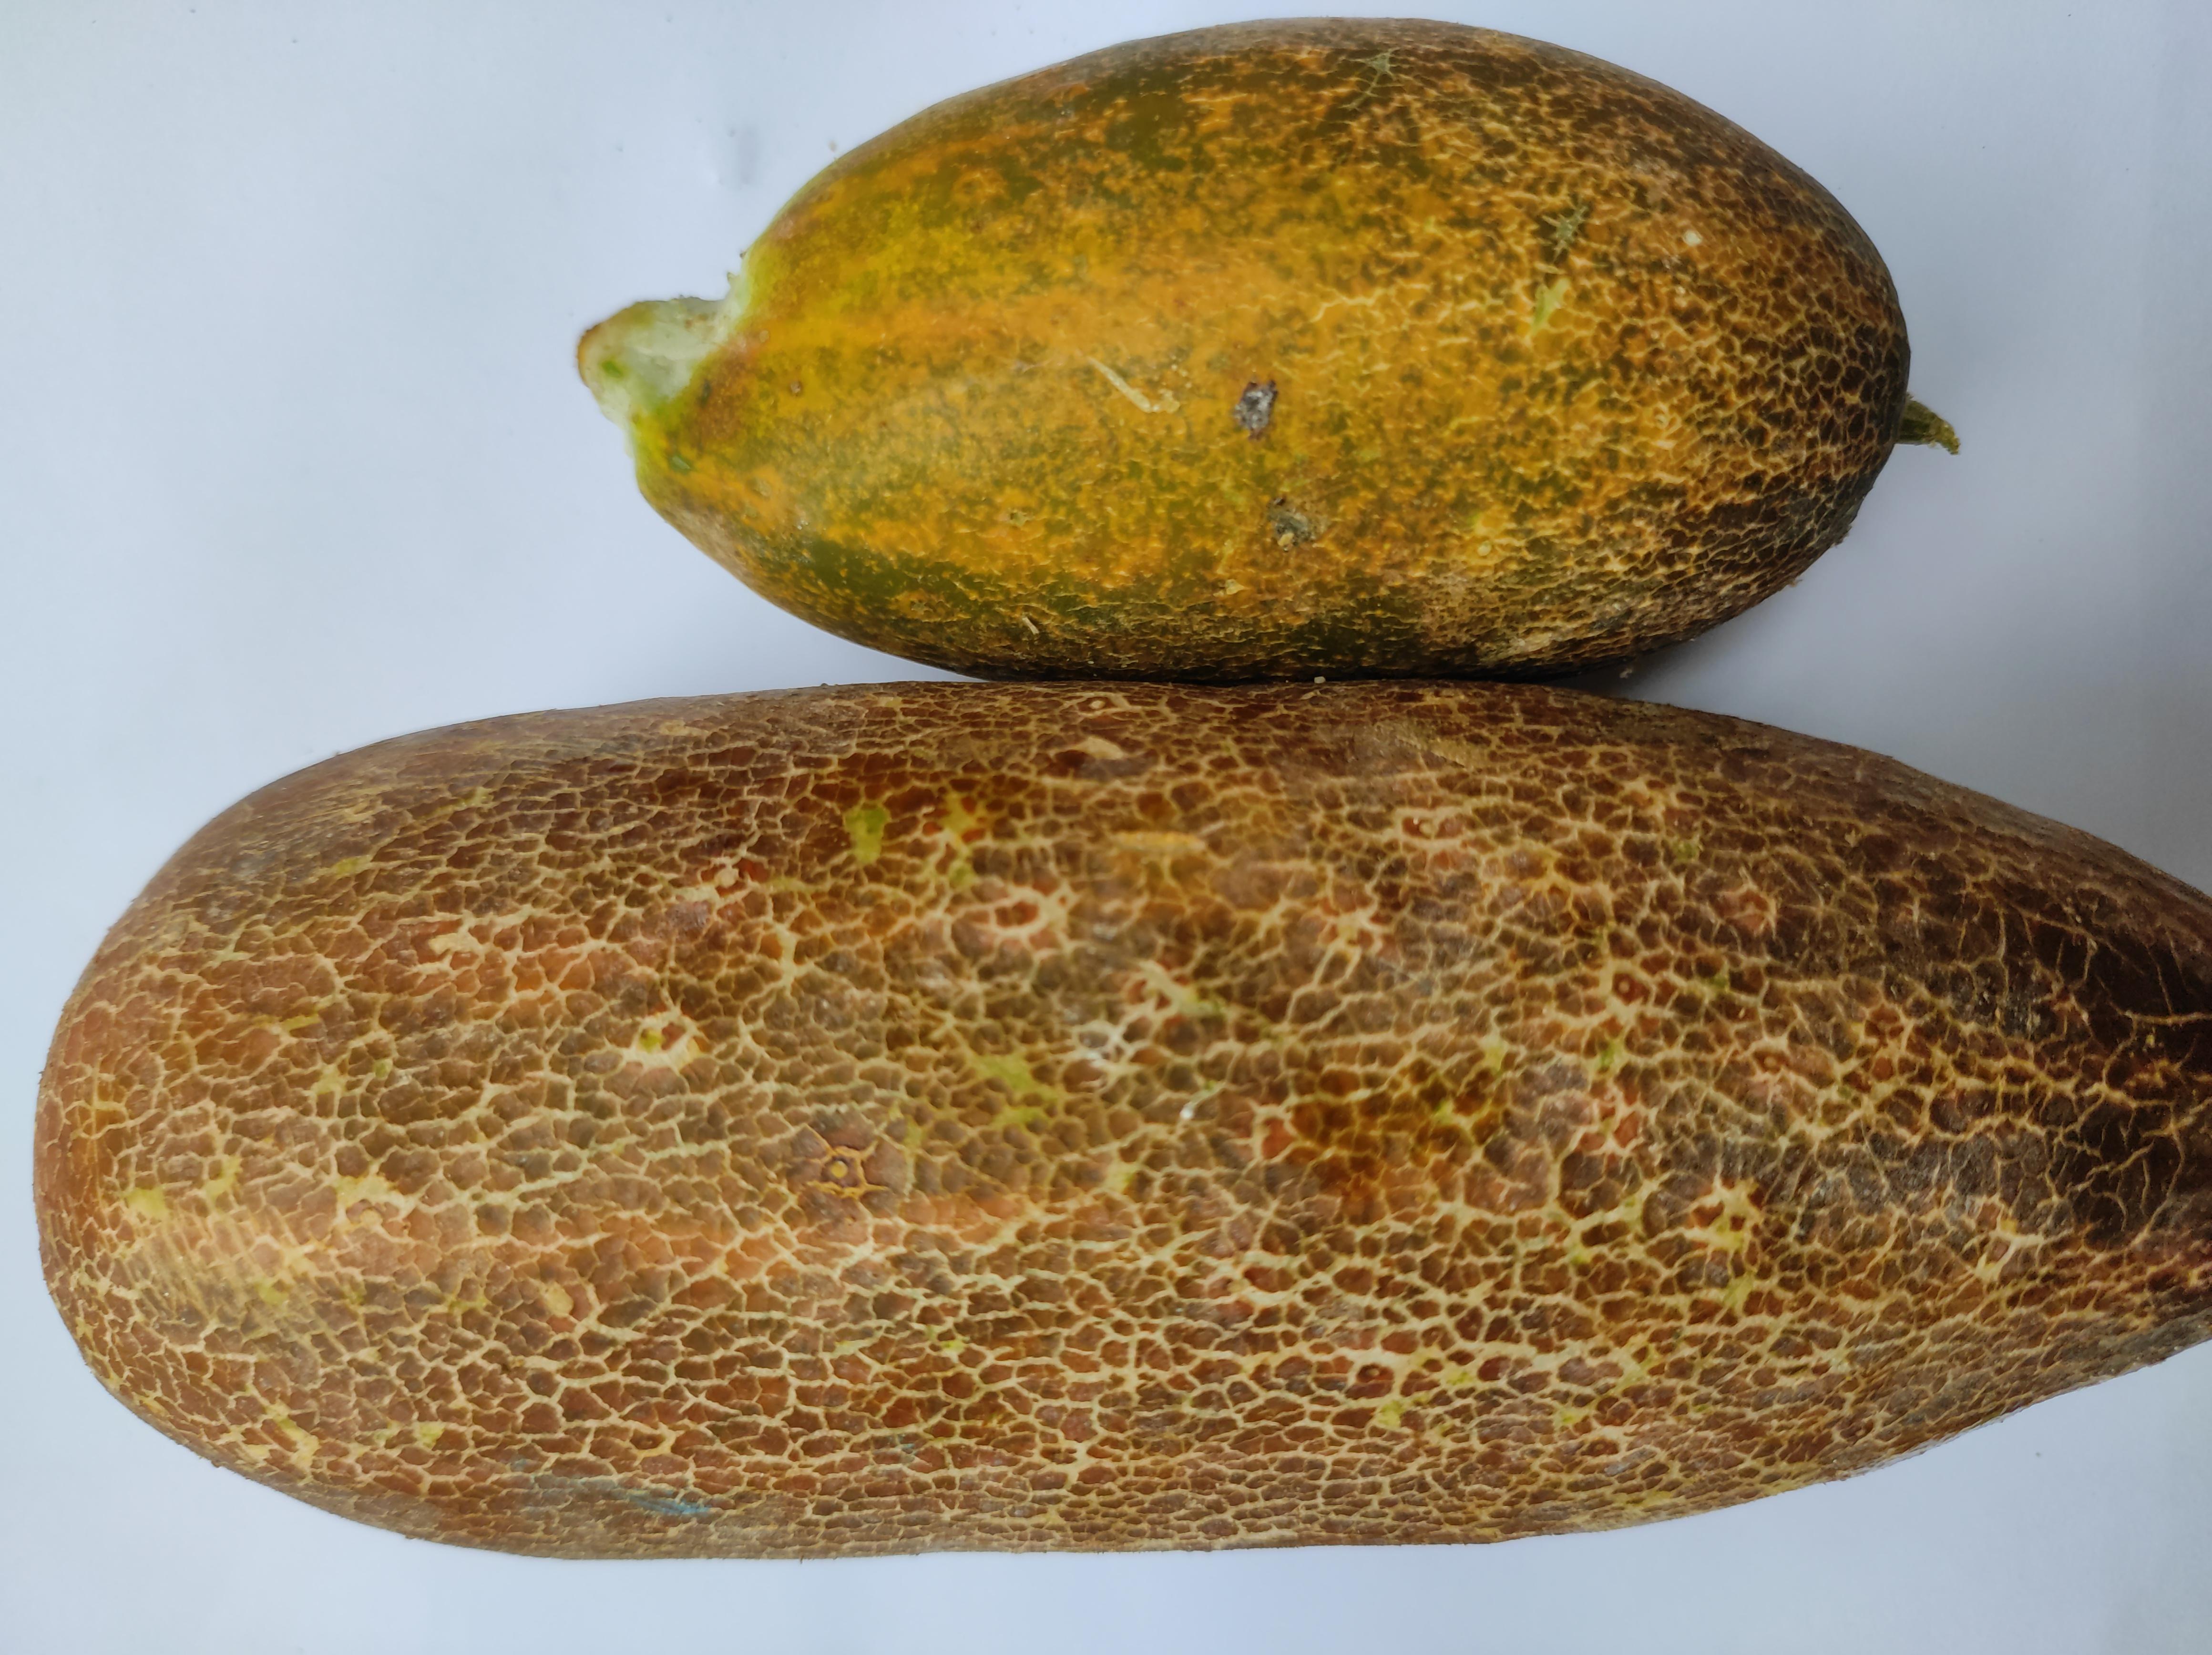
Label: Cucumber